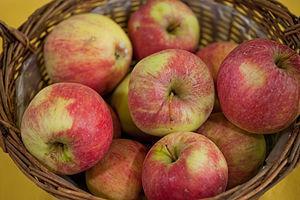
Reanda est le nom d'un cultivar de pommier domestique.